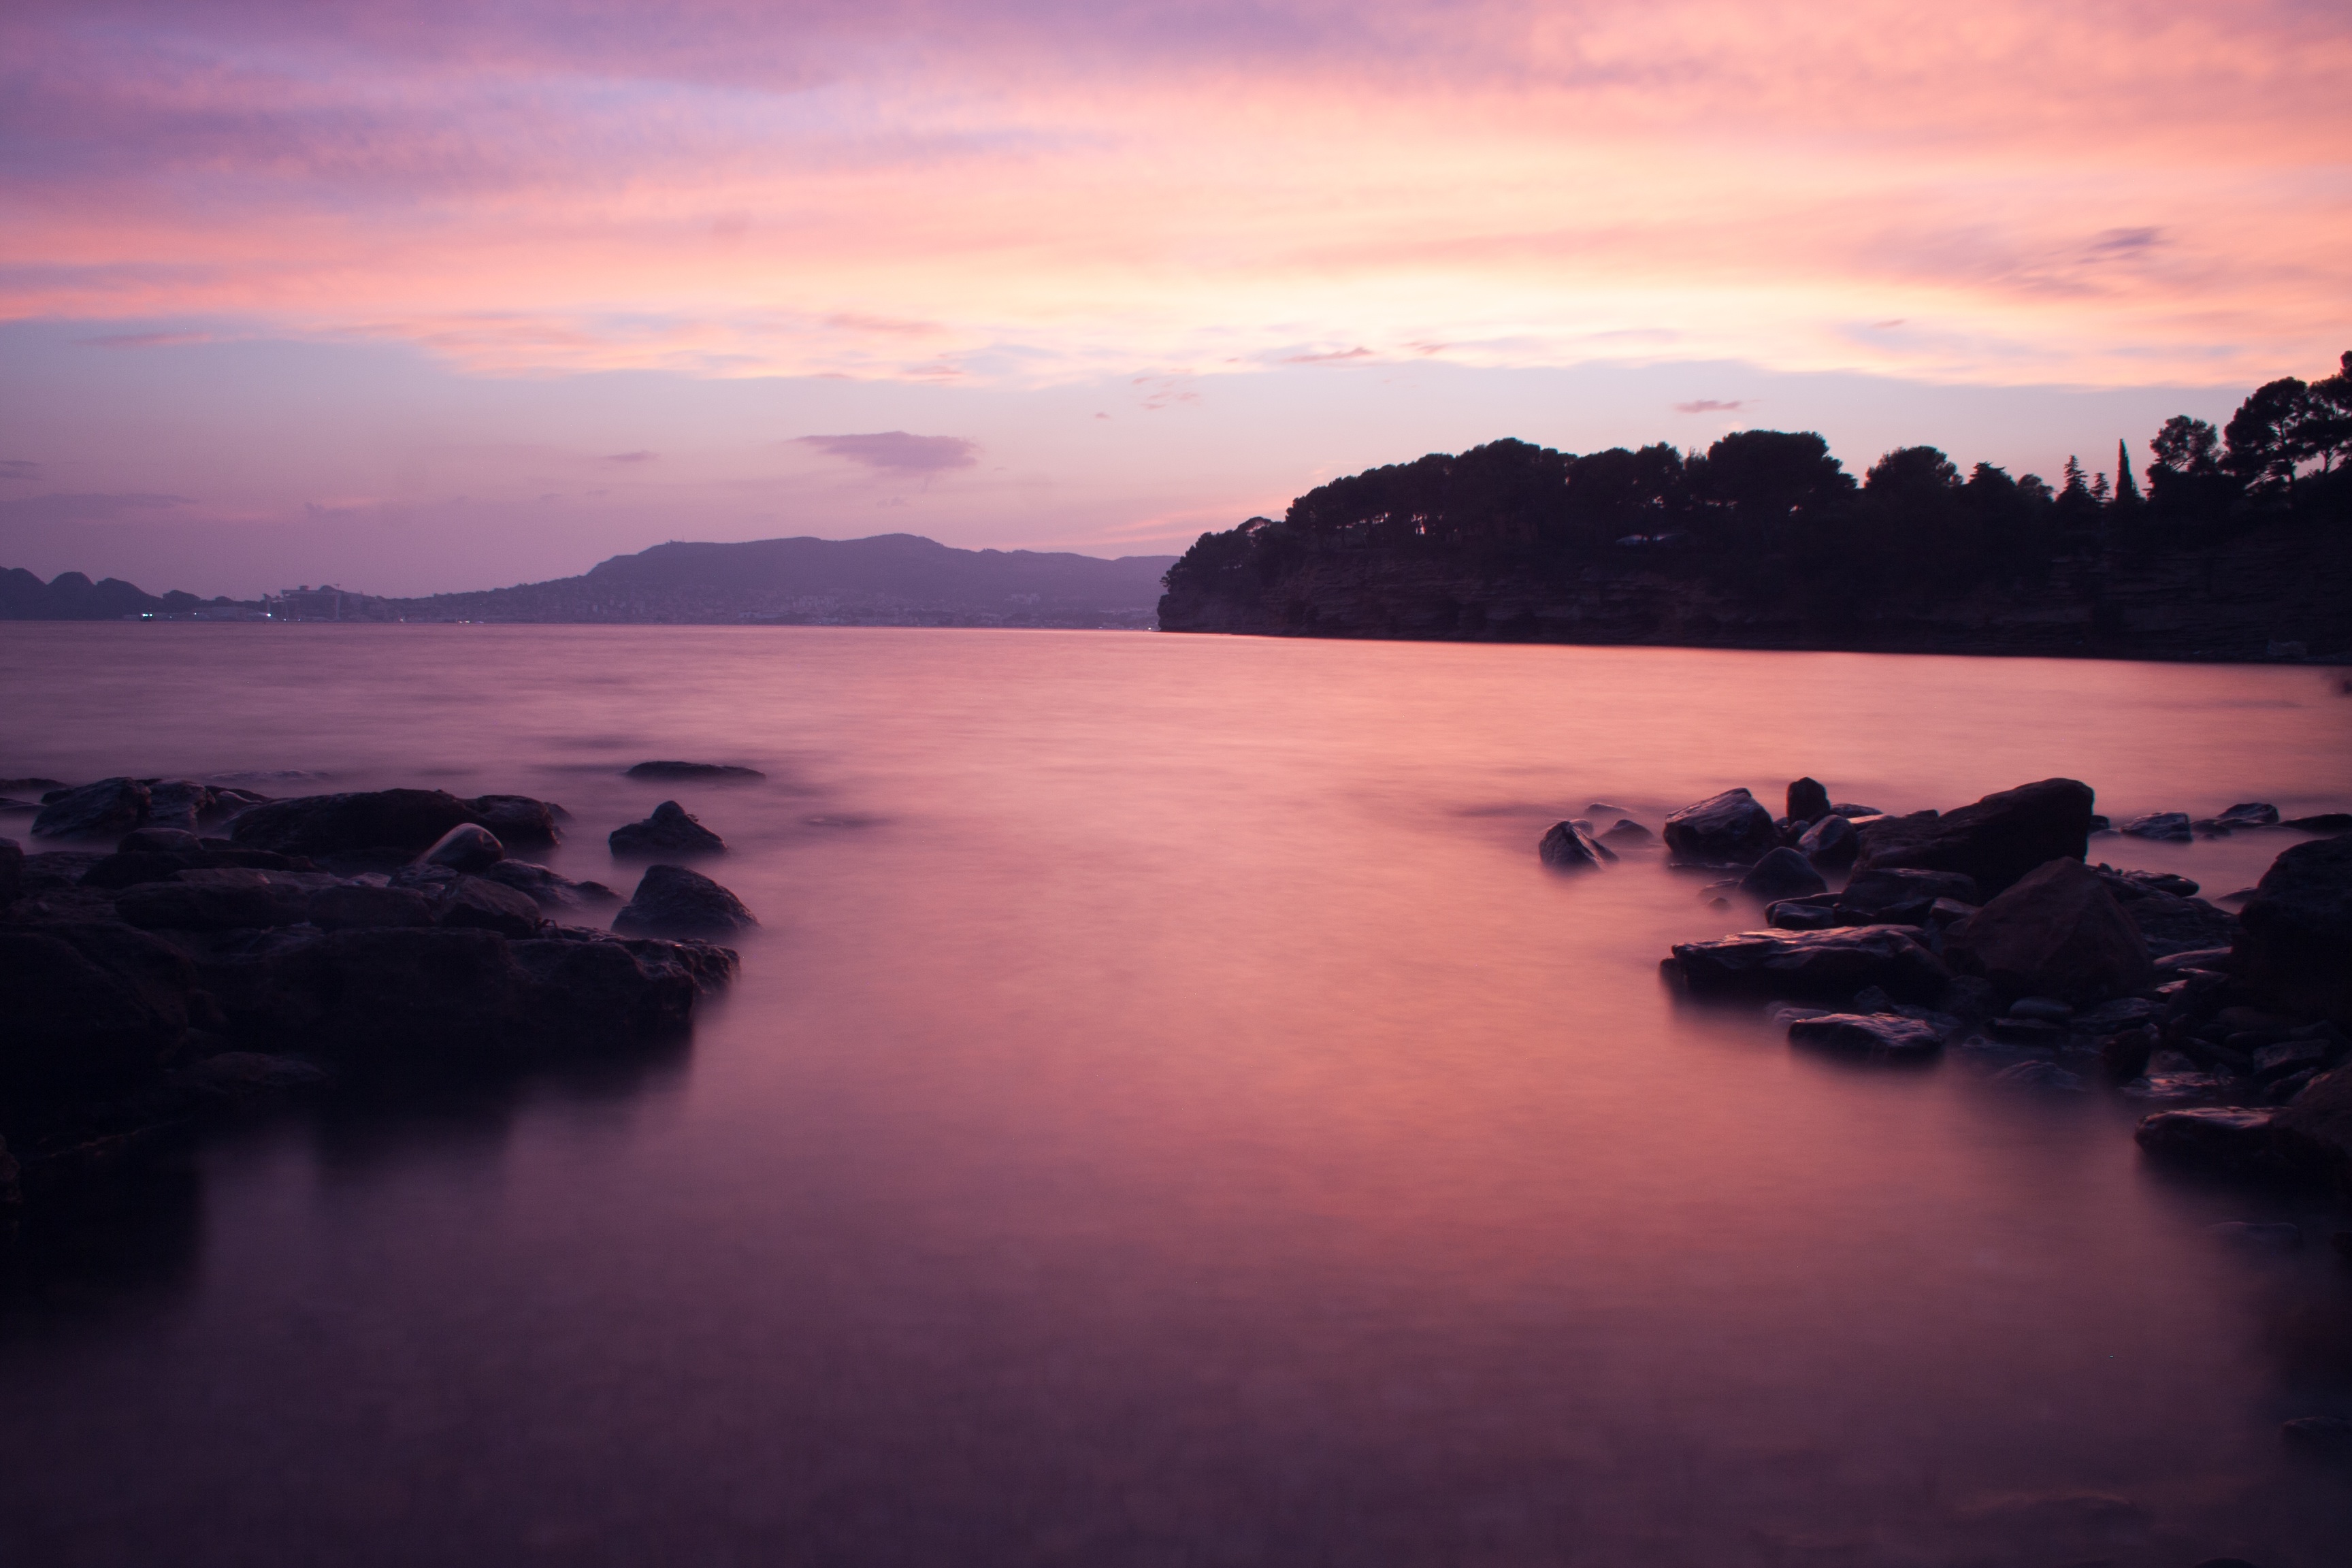
sea, coast, rock, ocean, horizon, cloud, sunrise, sunset, morning, shore, wave, lake, dawn, dusk, evening, reflection, bay, body of water, loch, afterglow, atmospheric phenomenon